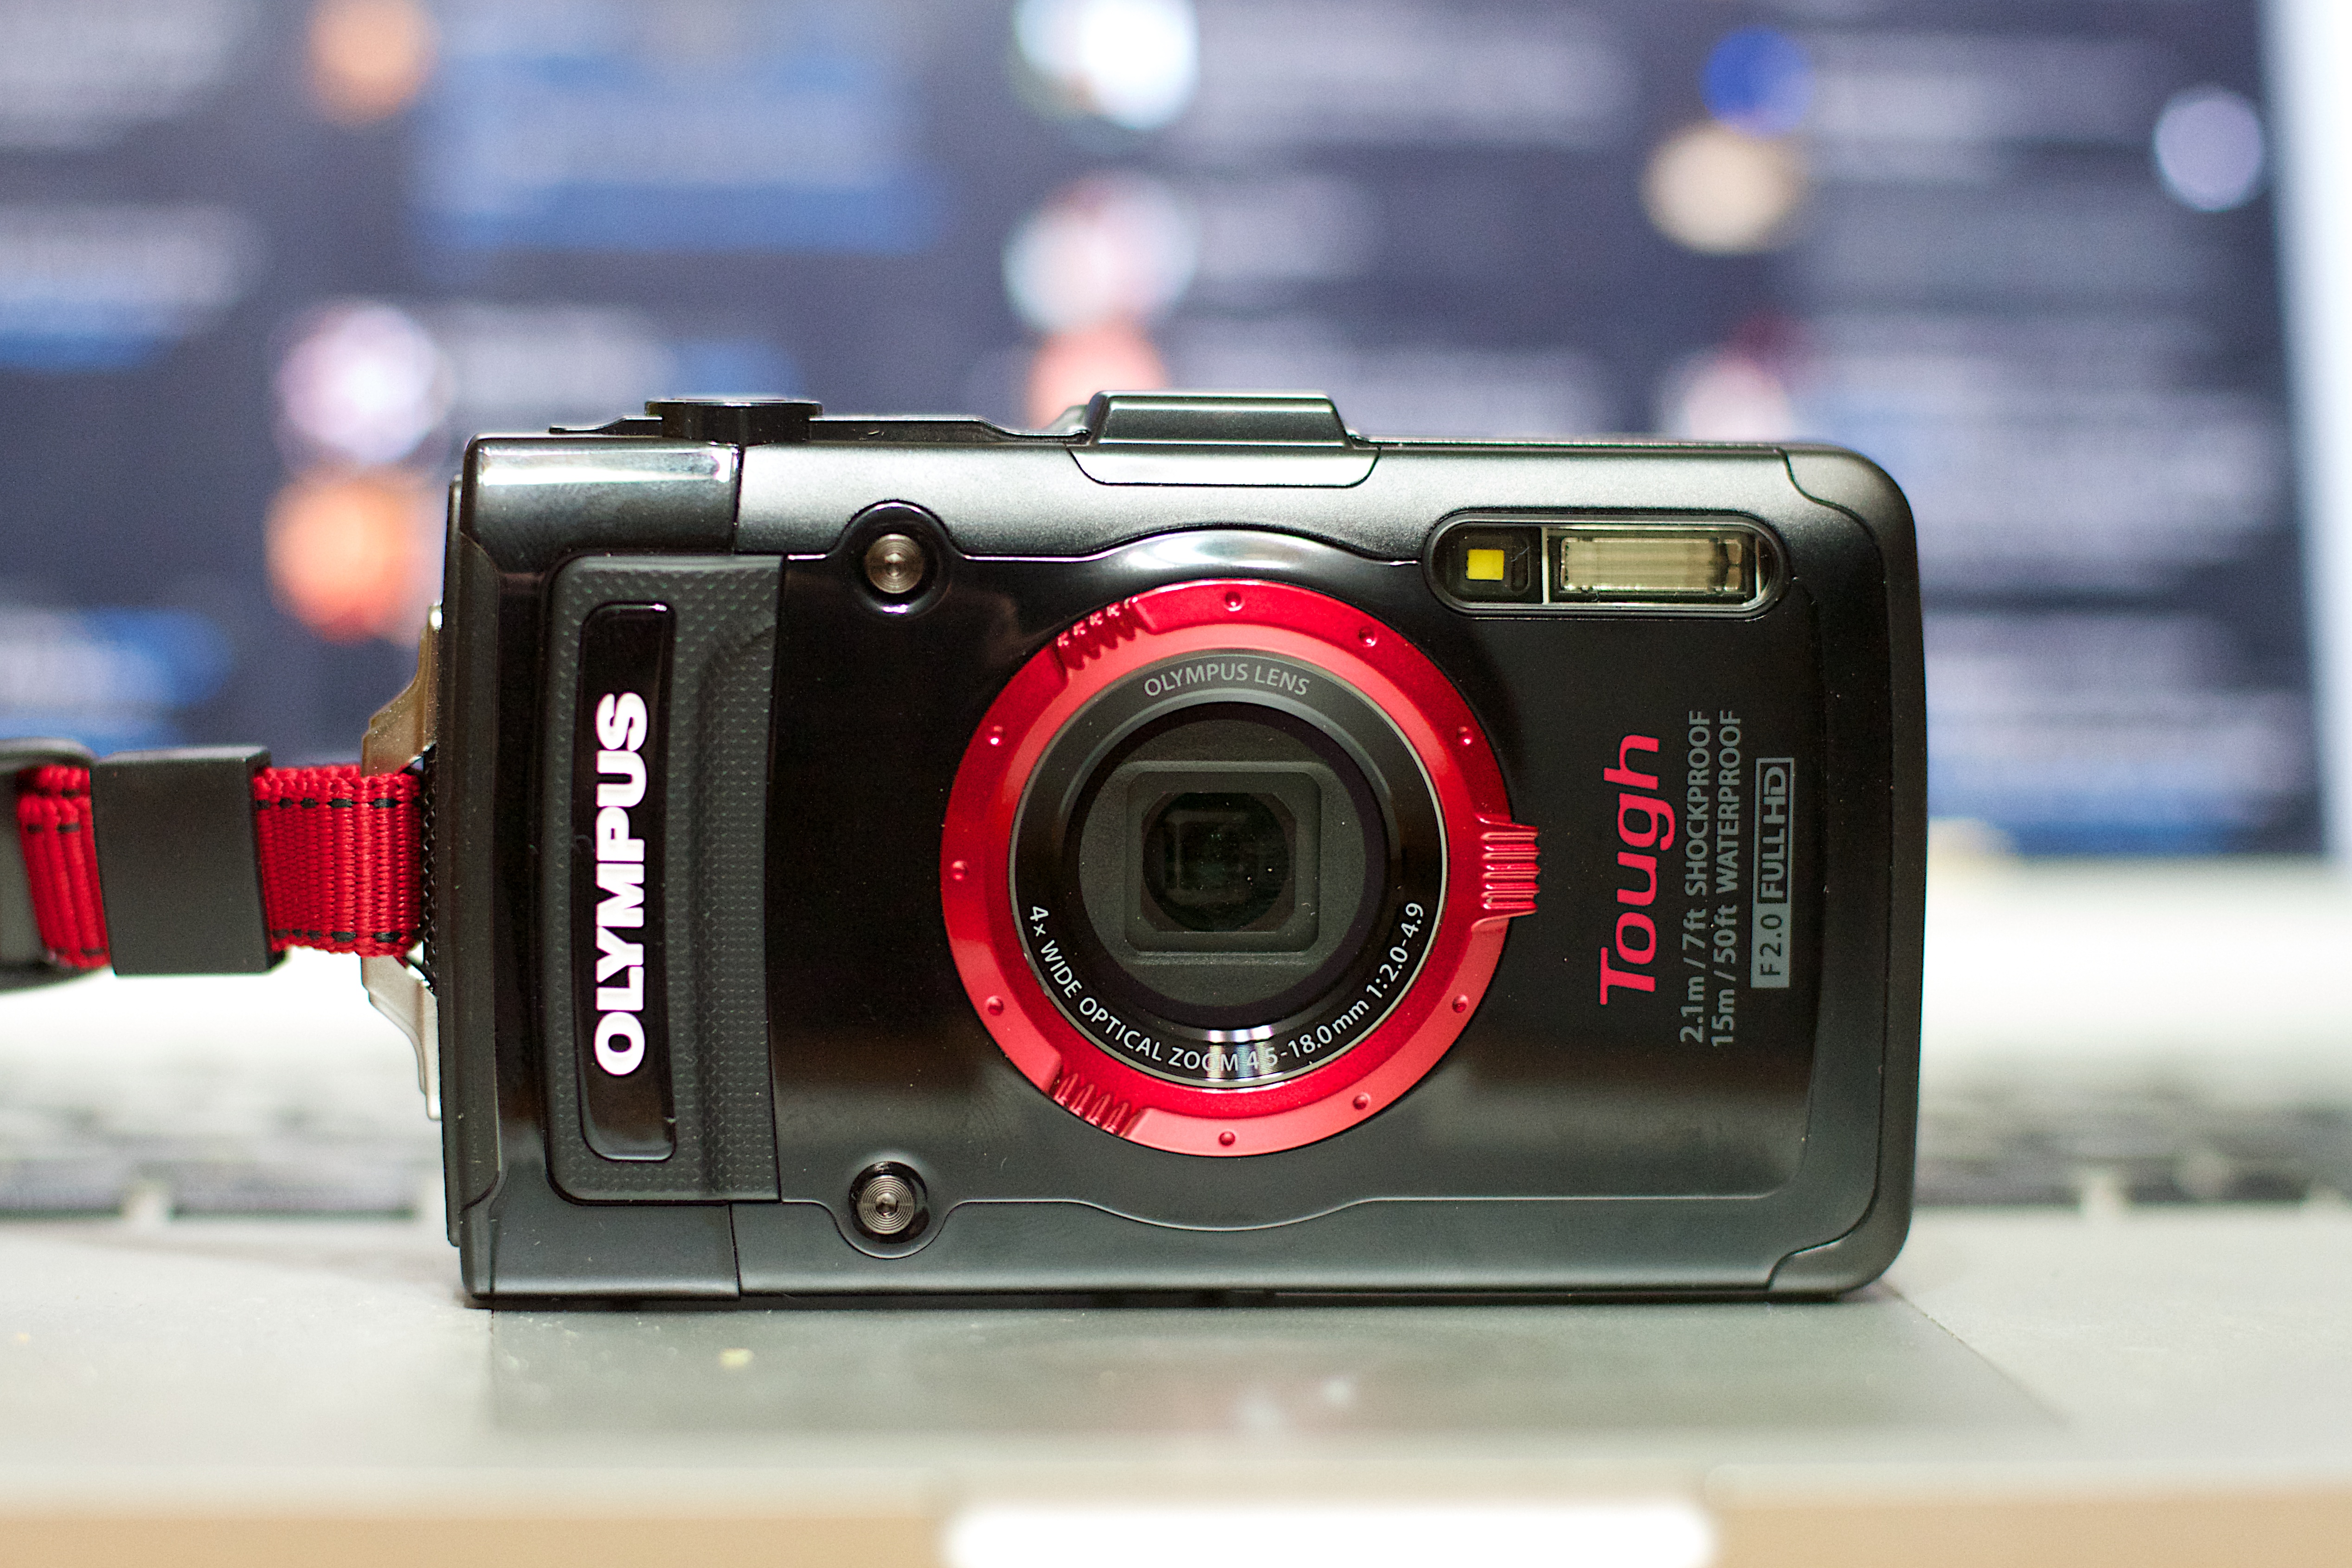
camera, reflex camera, digital camera, 2013365, digital slr, single lens reflex camera, cameras optics, mirrorless interchangeable lens camera